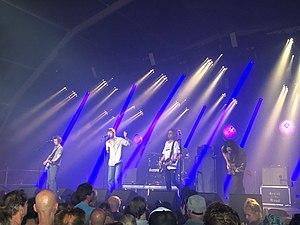
Fontaines DC est un groupe post-punk irlandais de Dublin, formé en 2017. Le groupe a sorti son premier album studio, Dogrel, le 12 avril 2019.